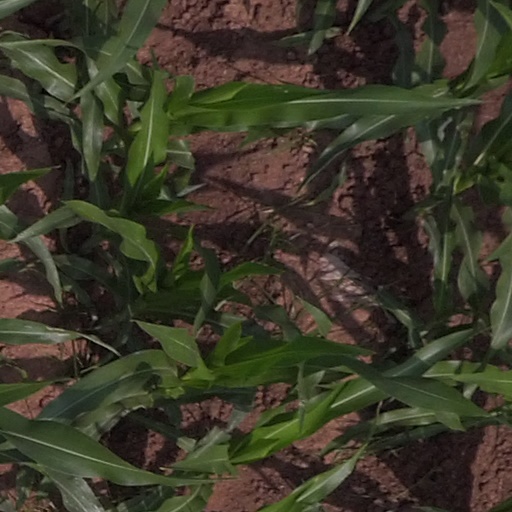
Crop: maize; corn